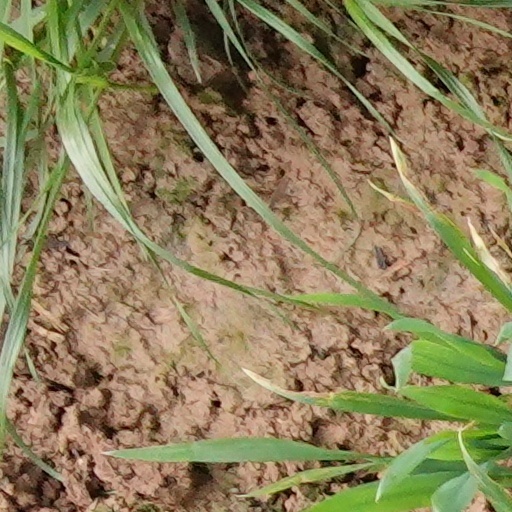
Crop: wheat